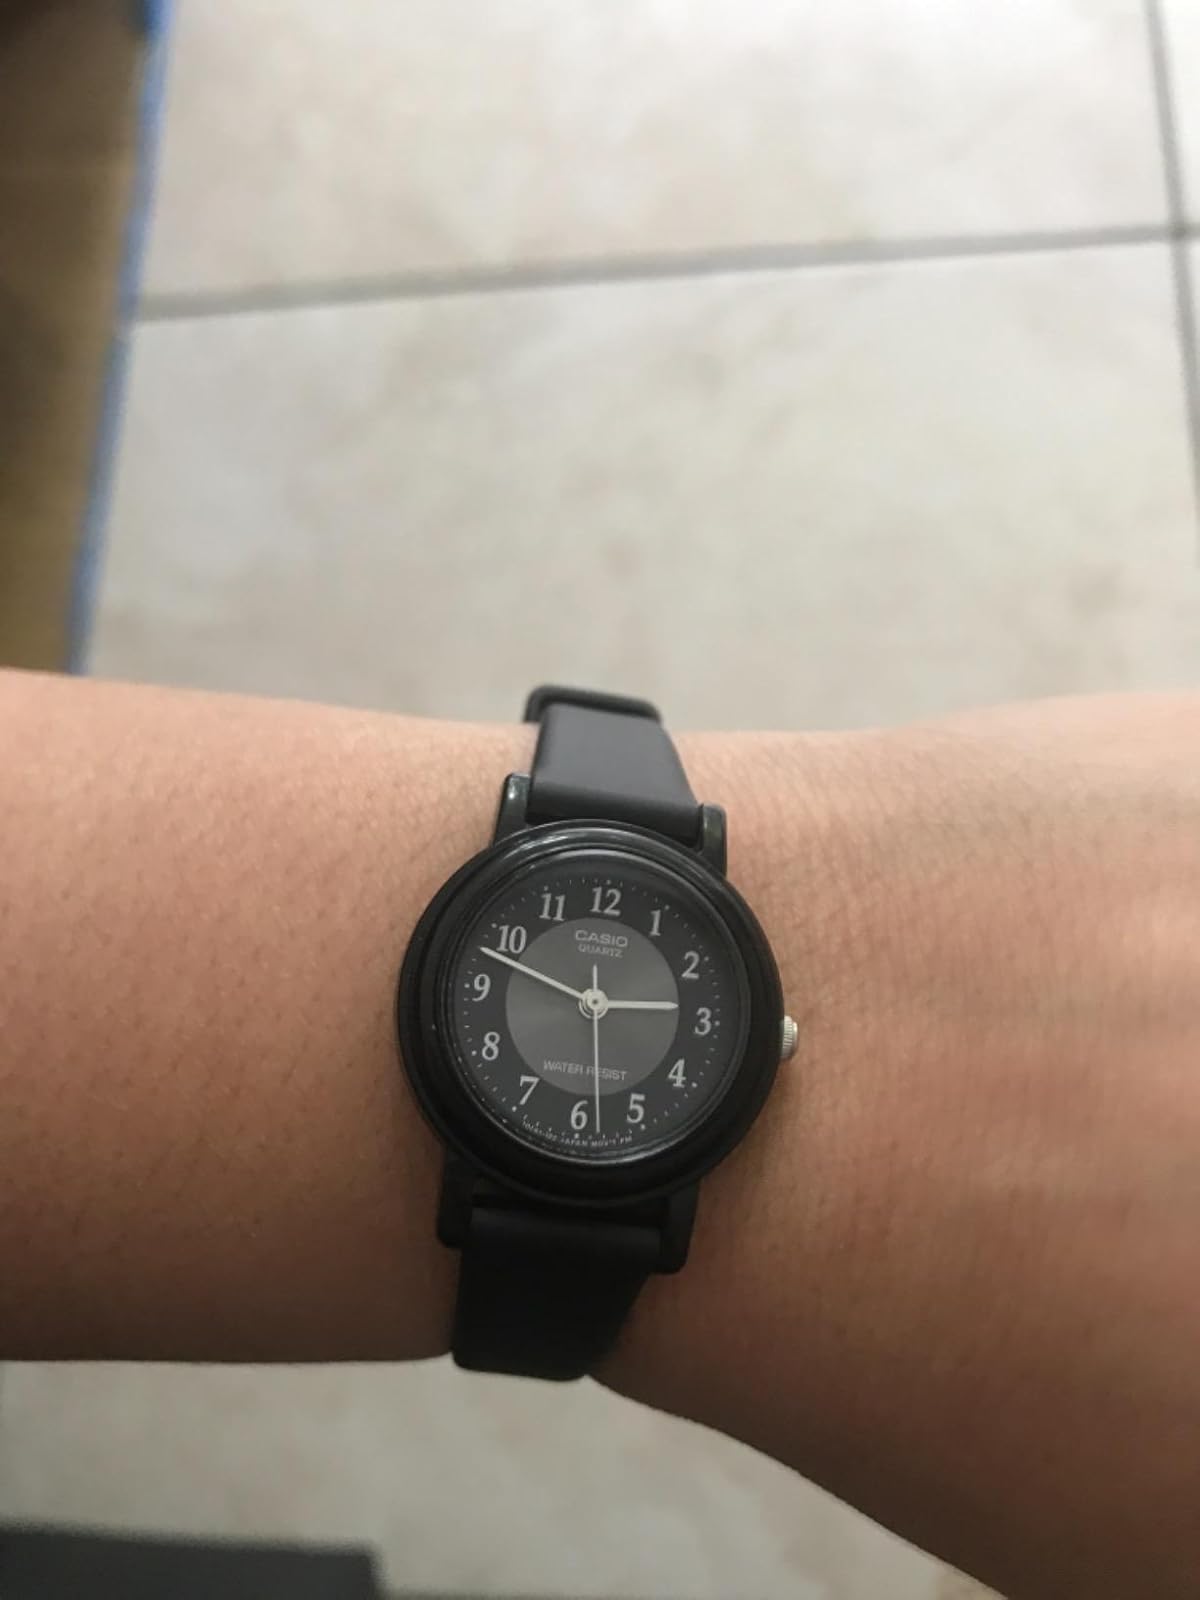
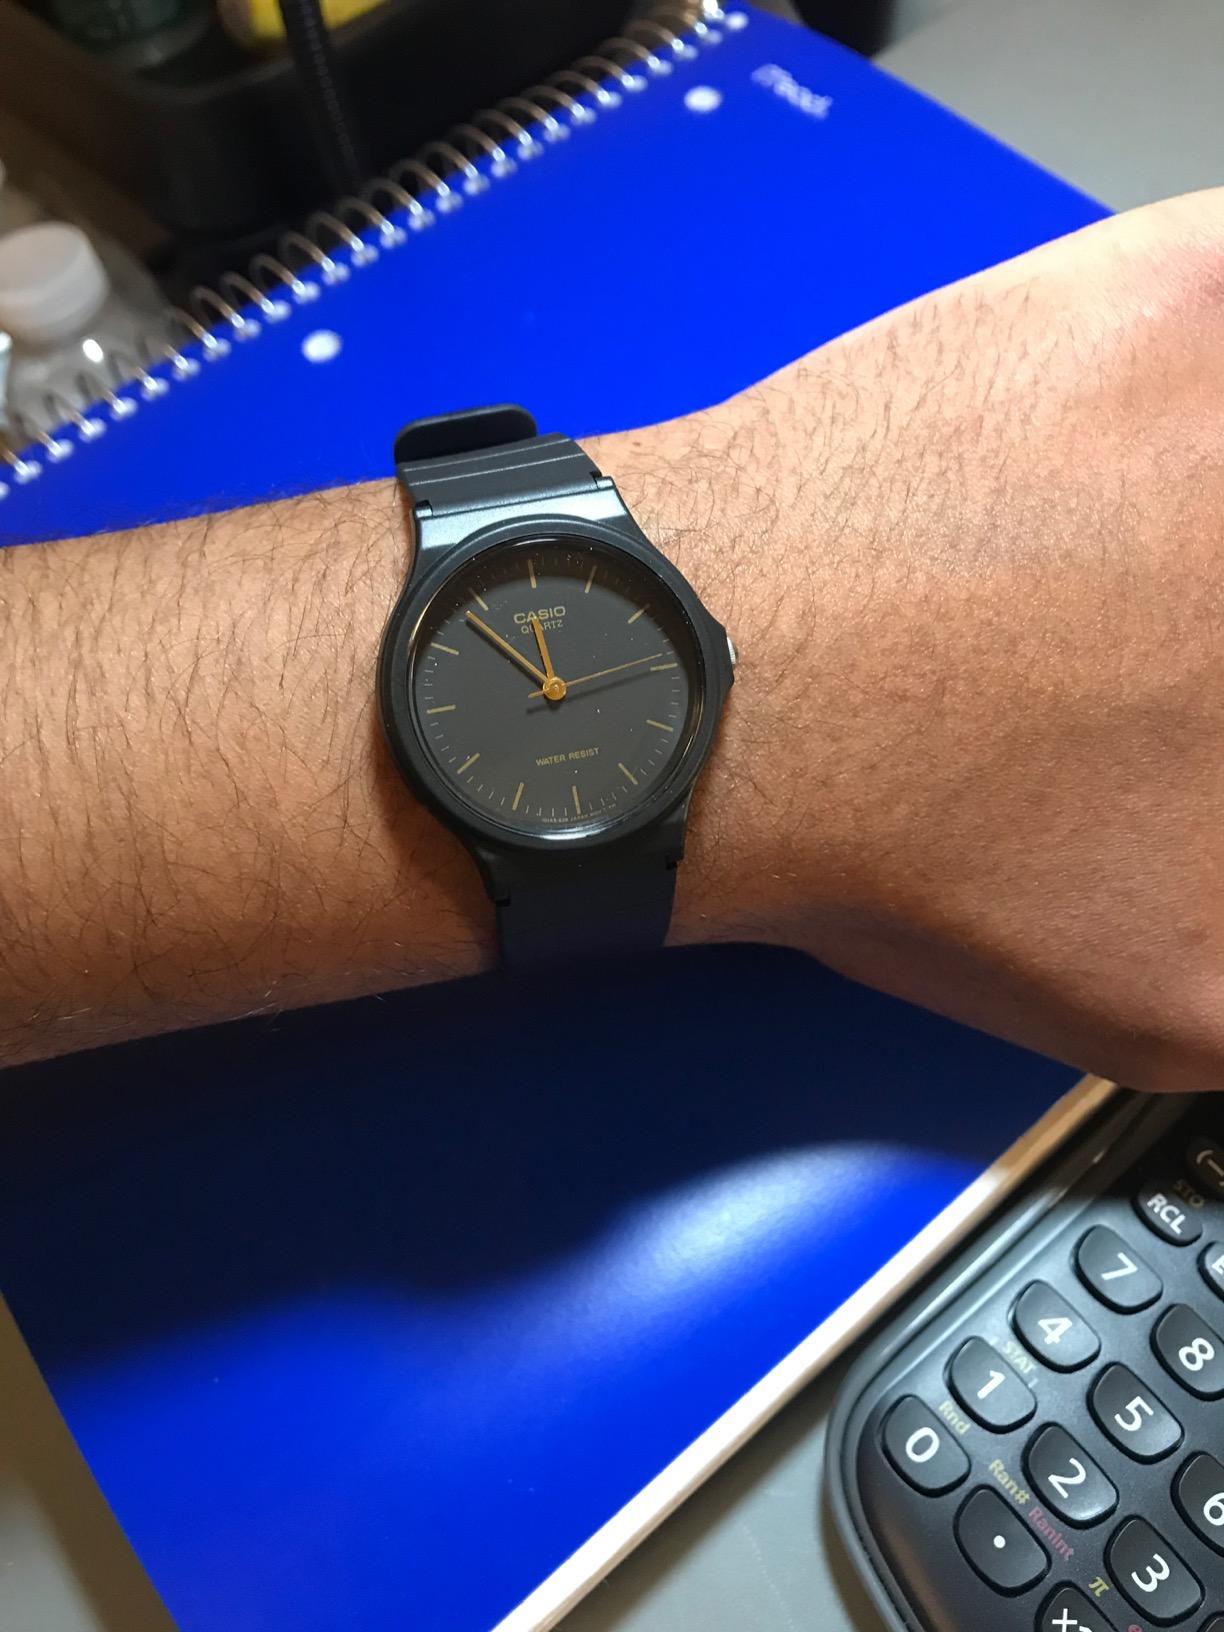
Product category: accessories_watch
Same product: no